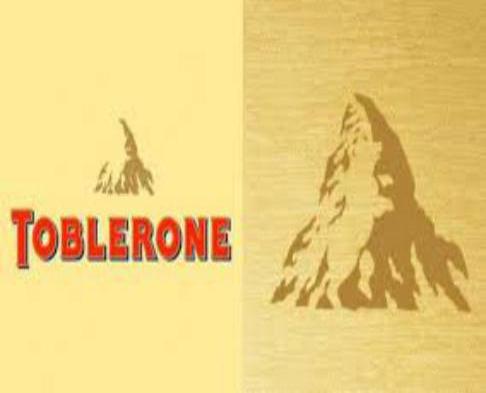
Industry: Food